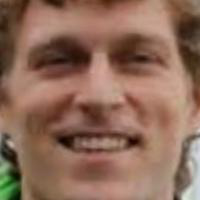
Age group: age 21-30